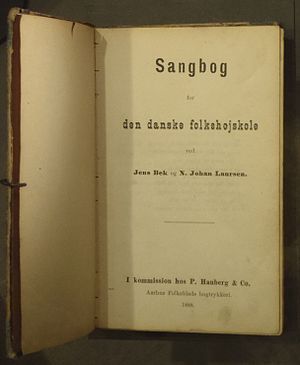
Højskolesangbogen
Sangbog fra 1888. Titelbladet med tekst 'Sangbog for den danske folkehøjskole ved Jens Bek og N. Johan Laursen. I kommission hos P. Hauberg & Co. Aarhus Folkeblads bogtrykkeri. 1888'.